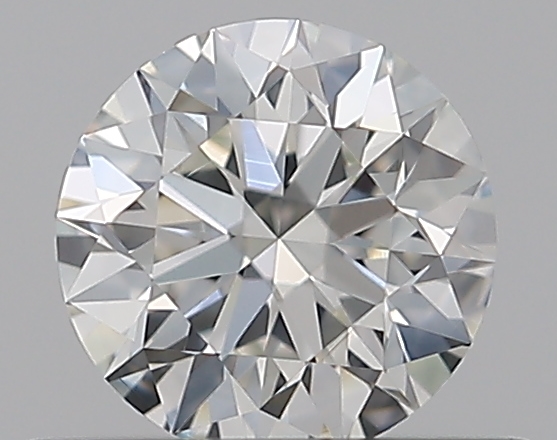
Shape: round
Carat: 0.5
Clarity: VS1
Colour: H
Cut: EX
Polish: EX
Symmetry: EX
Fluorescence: N
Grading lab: GIA
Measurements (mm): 5.05 x 5.08 x 3.17